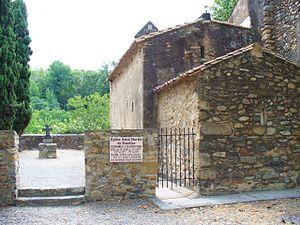
La chapelle Saint-Martin-de-Fenollar est une chapelle préromane située à Maureillas-las-Illas dans le département français des Pyrénées-Orientales en région Occitanie.